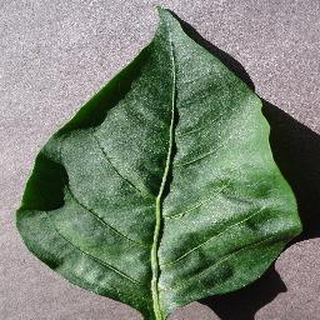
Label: healthy_bell_pepper